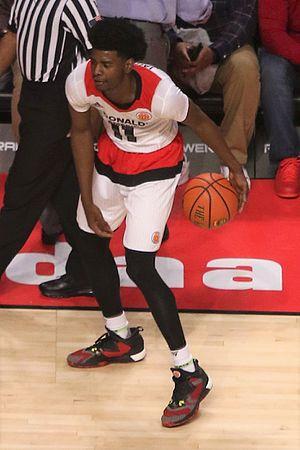
Joshua O’Neal Jackson, né le 10 février 1997 à San Diego en Californie, est un joueur de basket-ball américain évoluant au poste d'ailier.